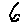
Label: 6